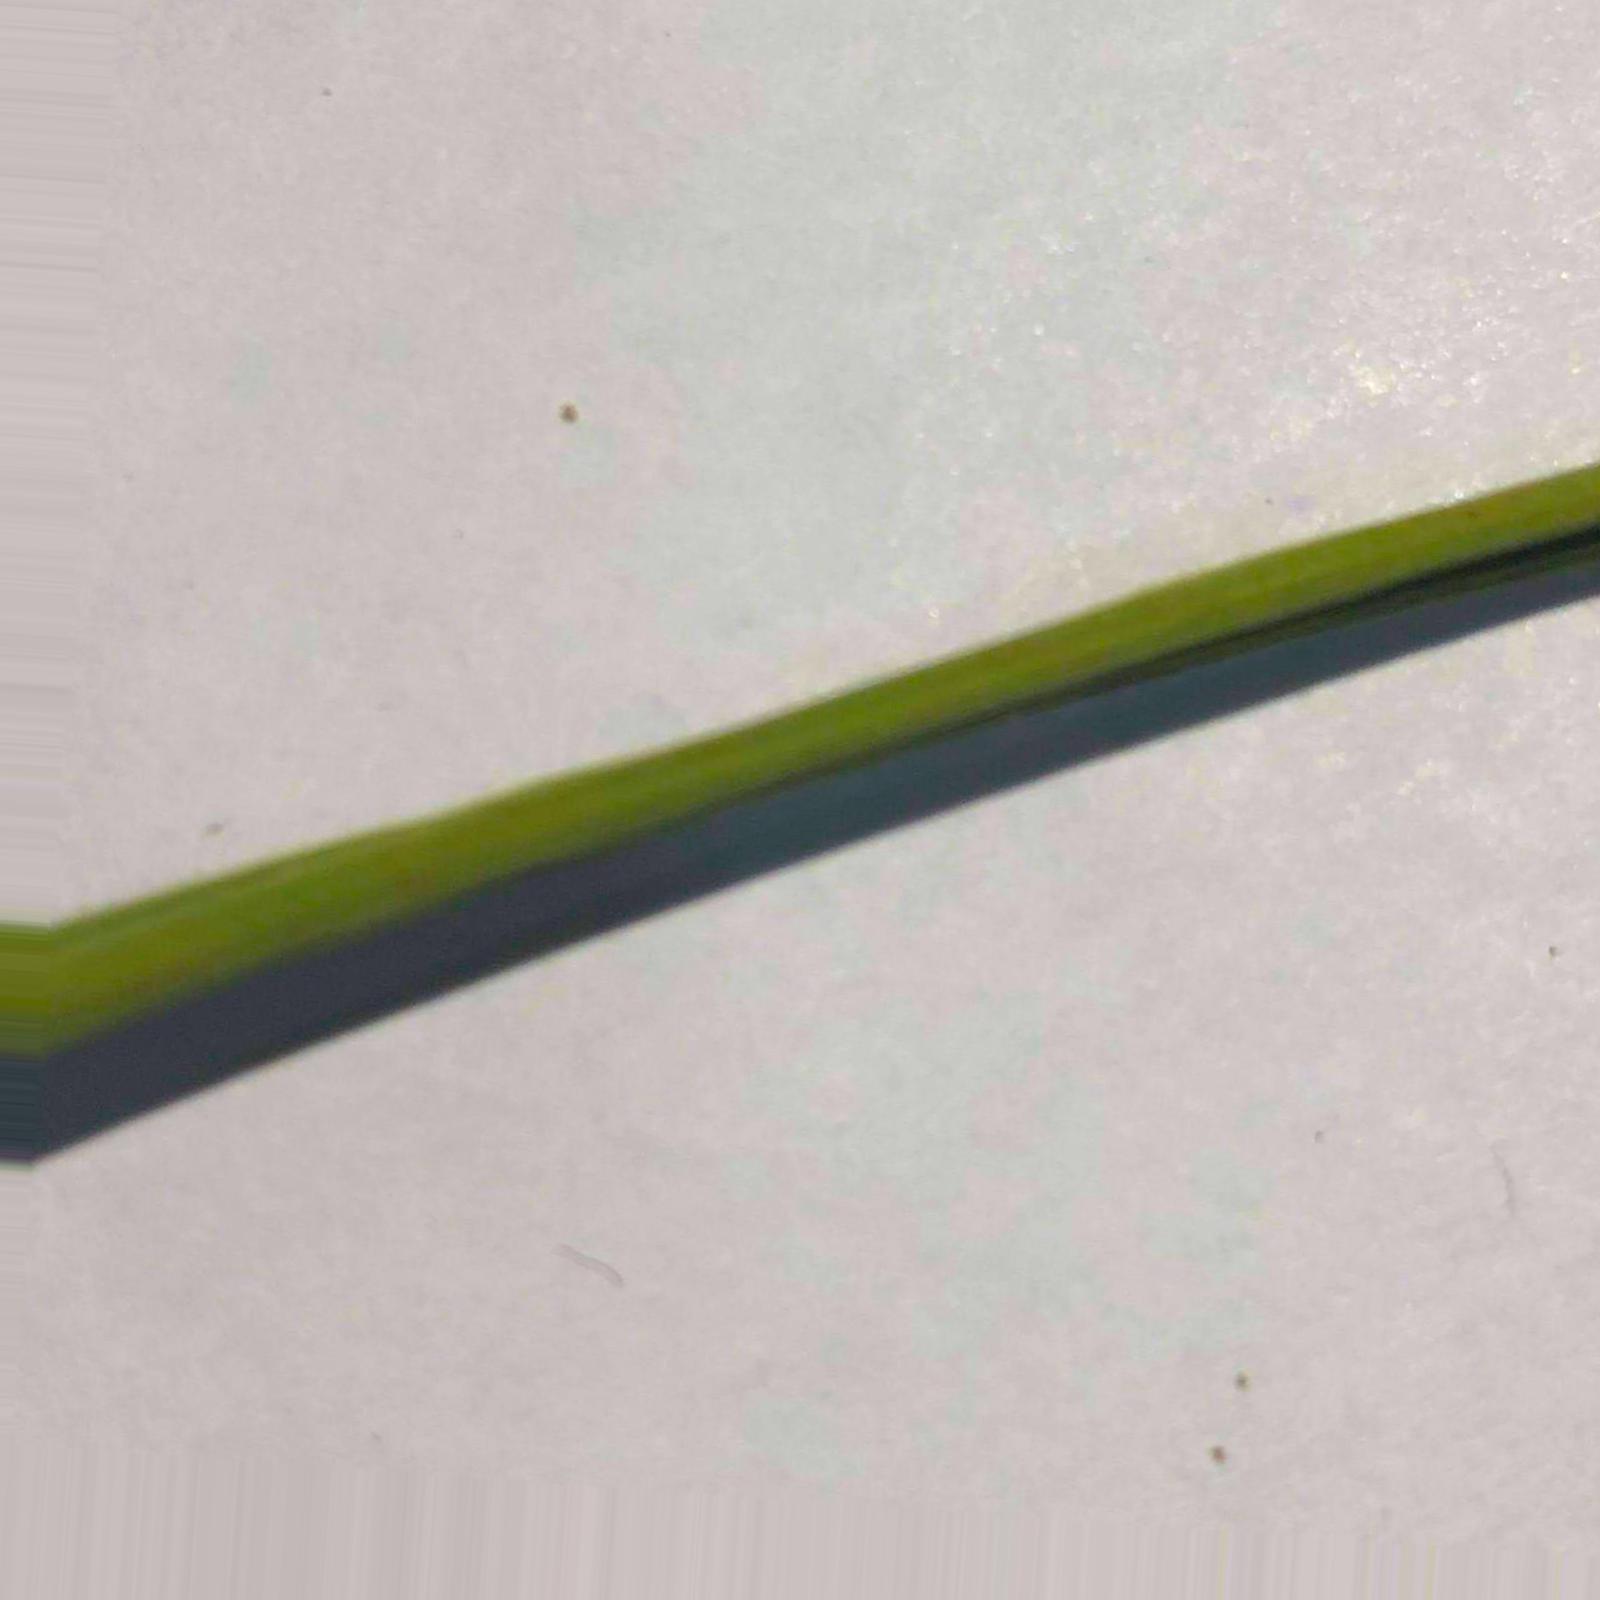
Nhãn: Healthy